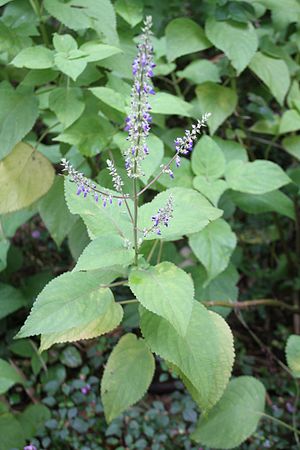
Paletblad
Paletblad. Naturliseret i Puerto Rico
Paletblad er en urt i familien Lamiaceae, der er hjemmehørende fra Sydøstasien til Australien. Planten bliver oftest 60–75 cm høj, og har en busket vækst. Den er vidt dyrket på grund af de meget dekorative brogede blade, og arten findes i flere kultiverede sorter. Synonymer er bl.a. Coleus blumei og Solenostemon scutellarioides.